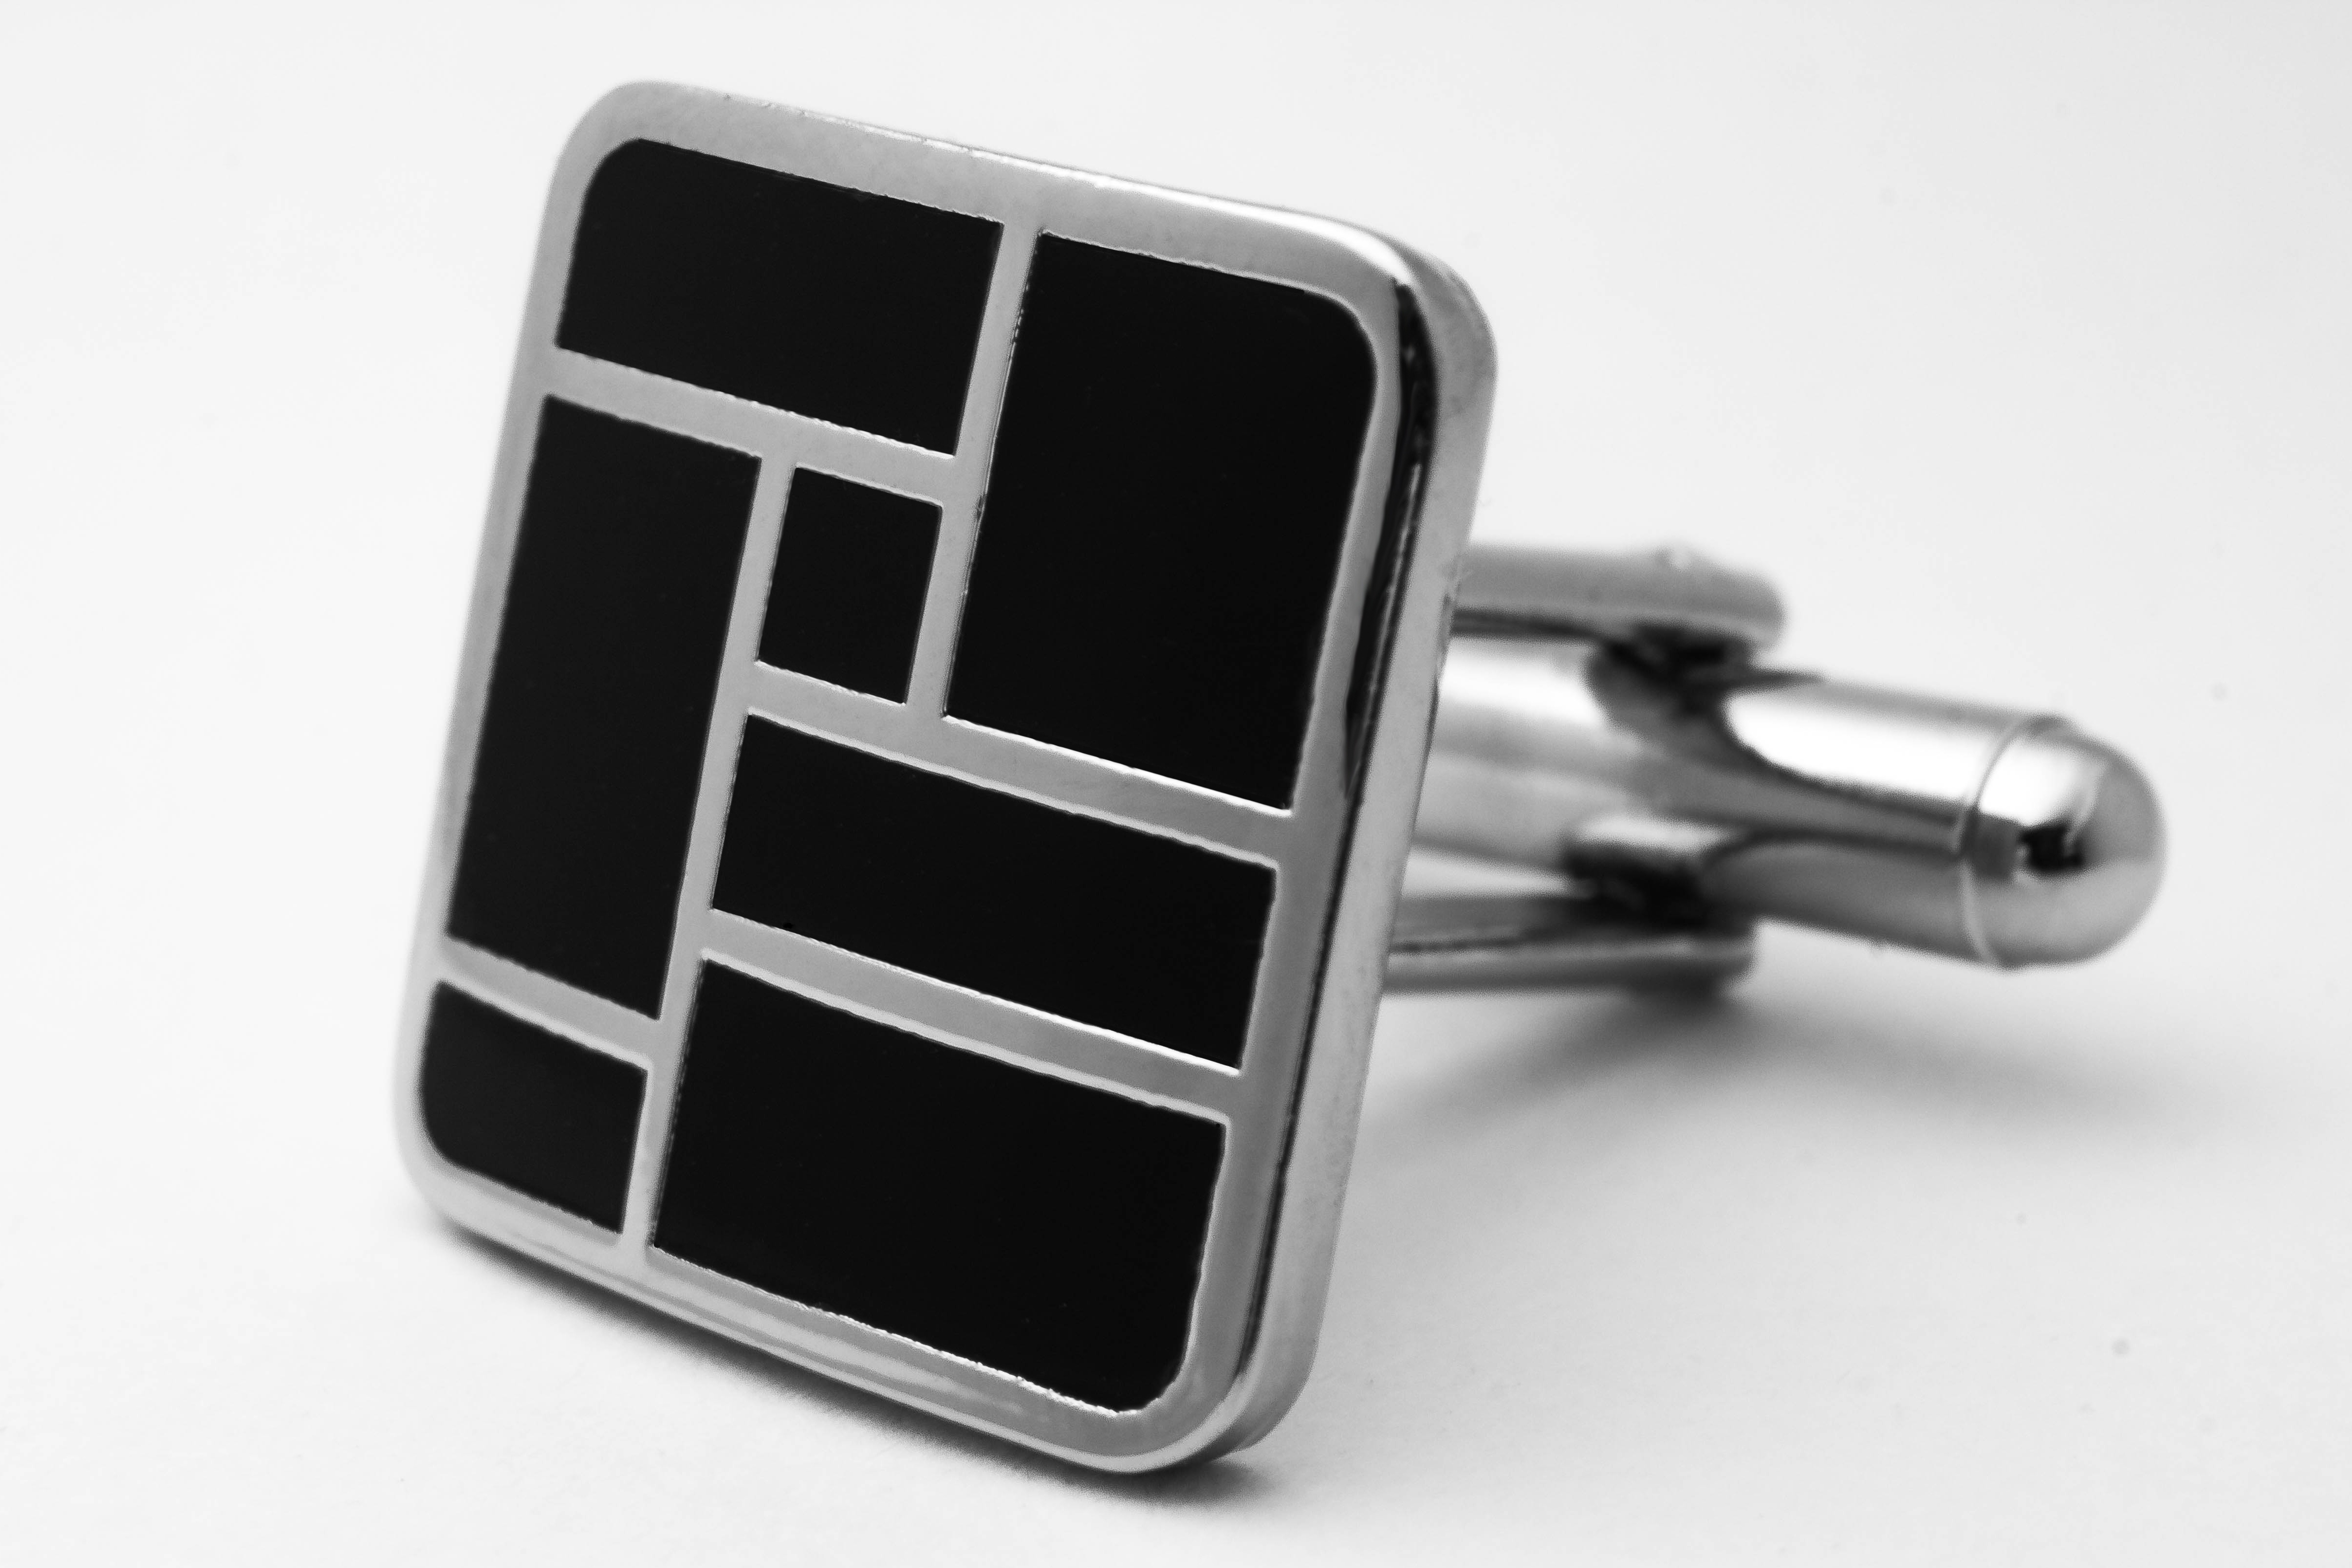
hand, light, white, steel, line, square, metal, business, black, shirt, button, lens flare, brand, font, face, chrome, rectangle, style, hotspot, macro photography, white and black, subject survey, fashion accessory, cufflink